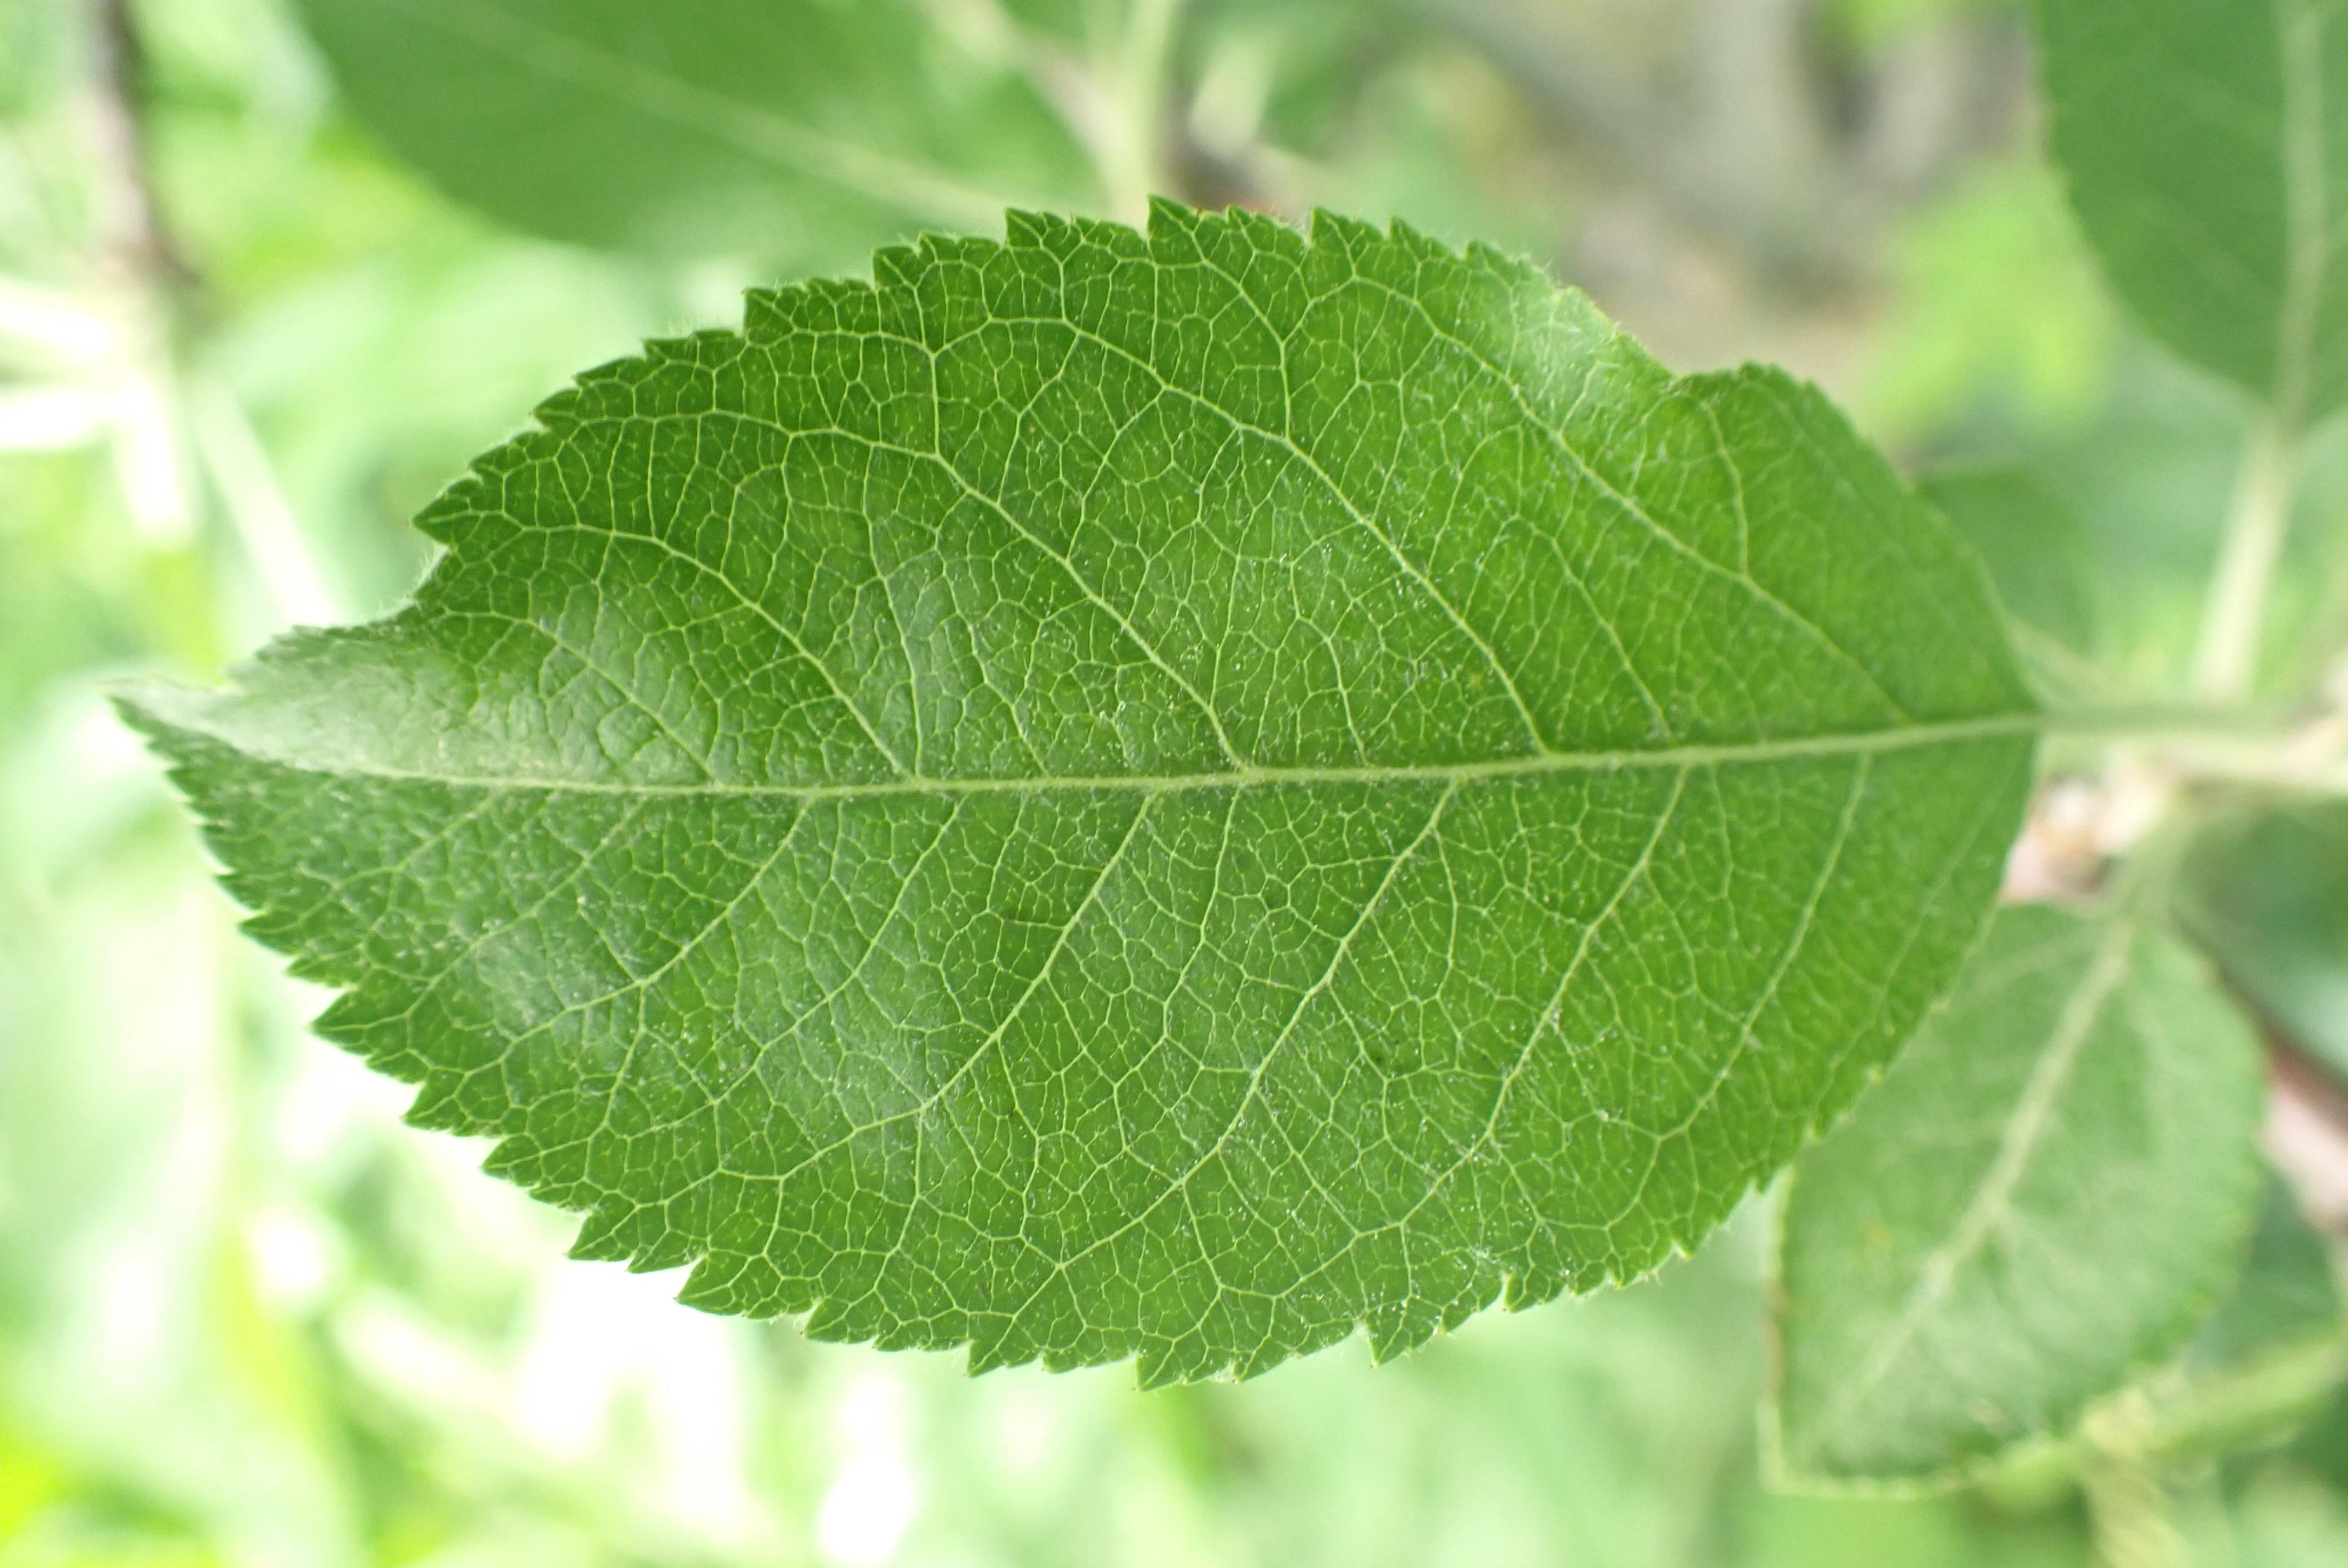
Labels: healthy